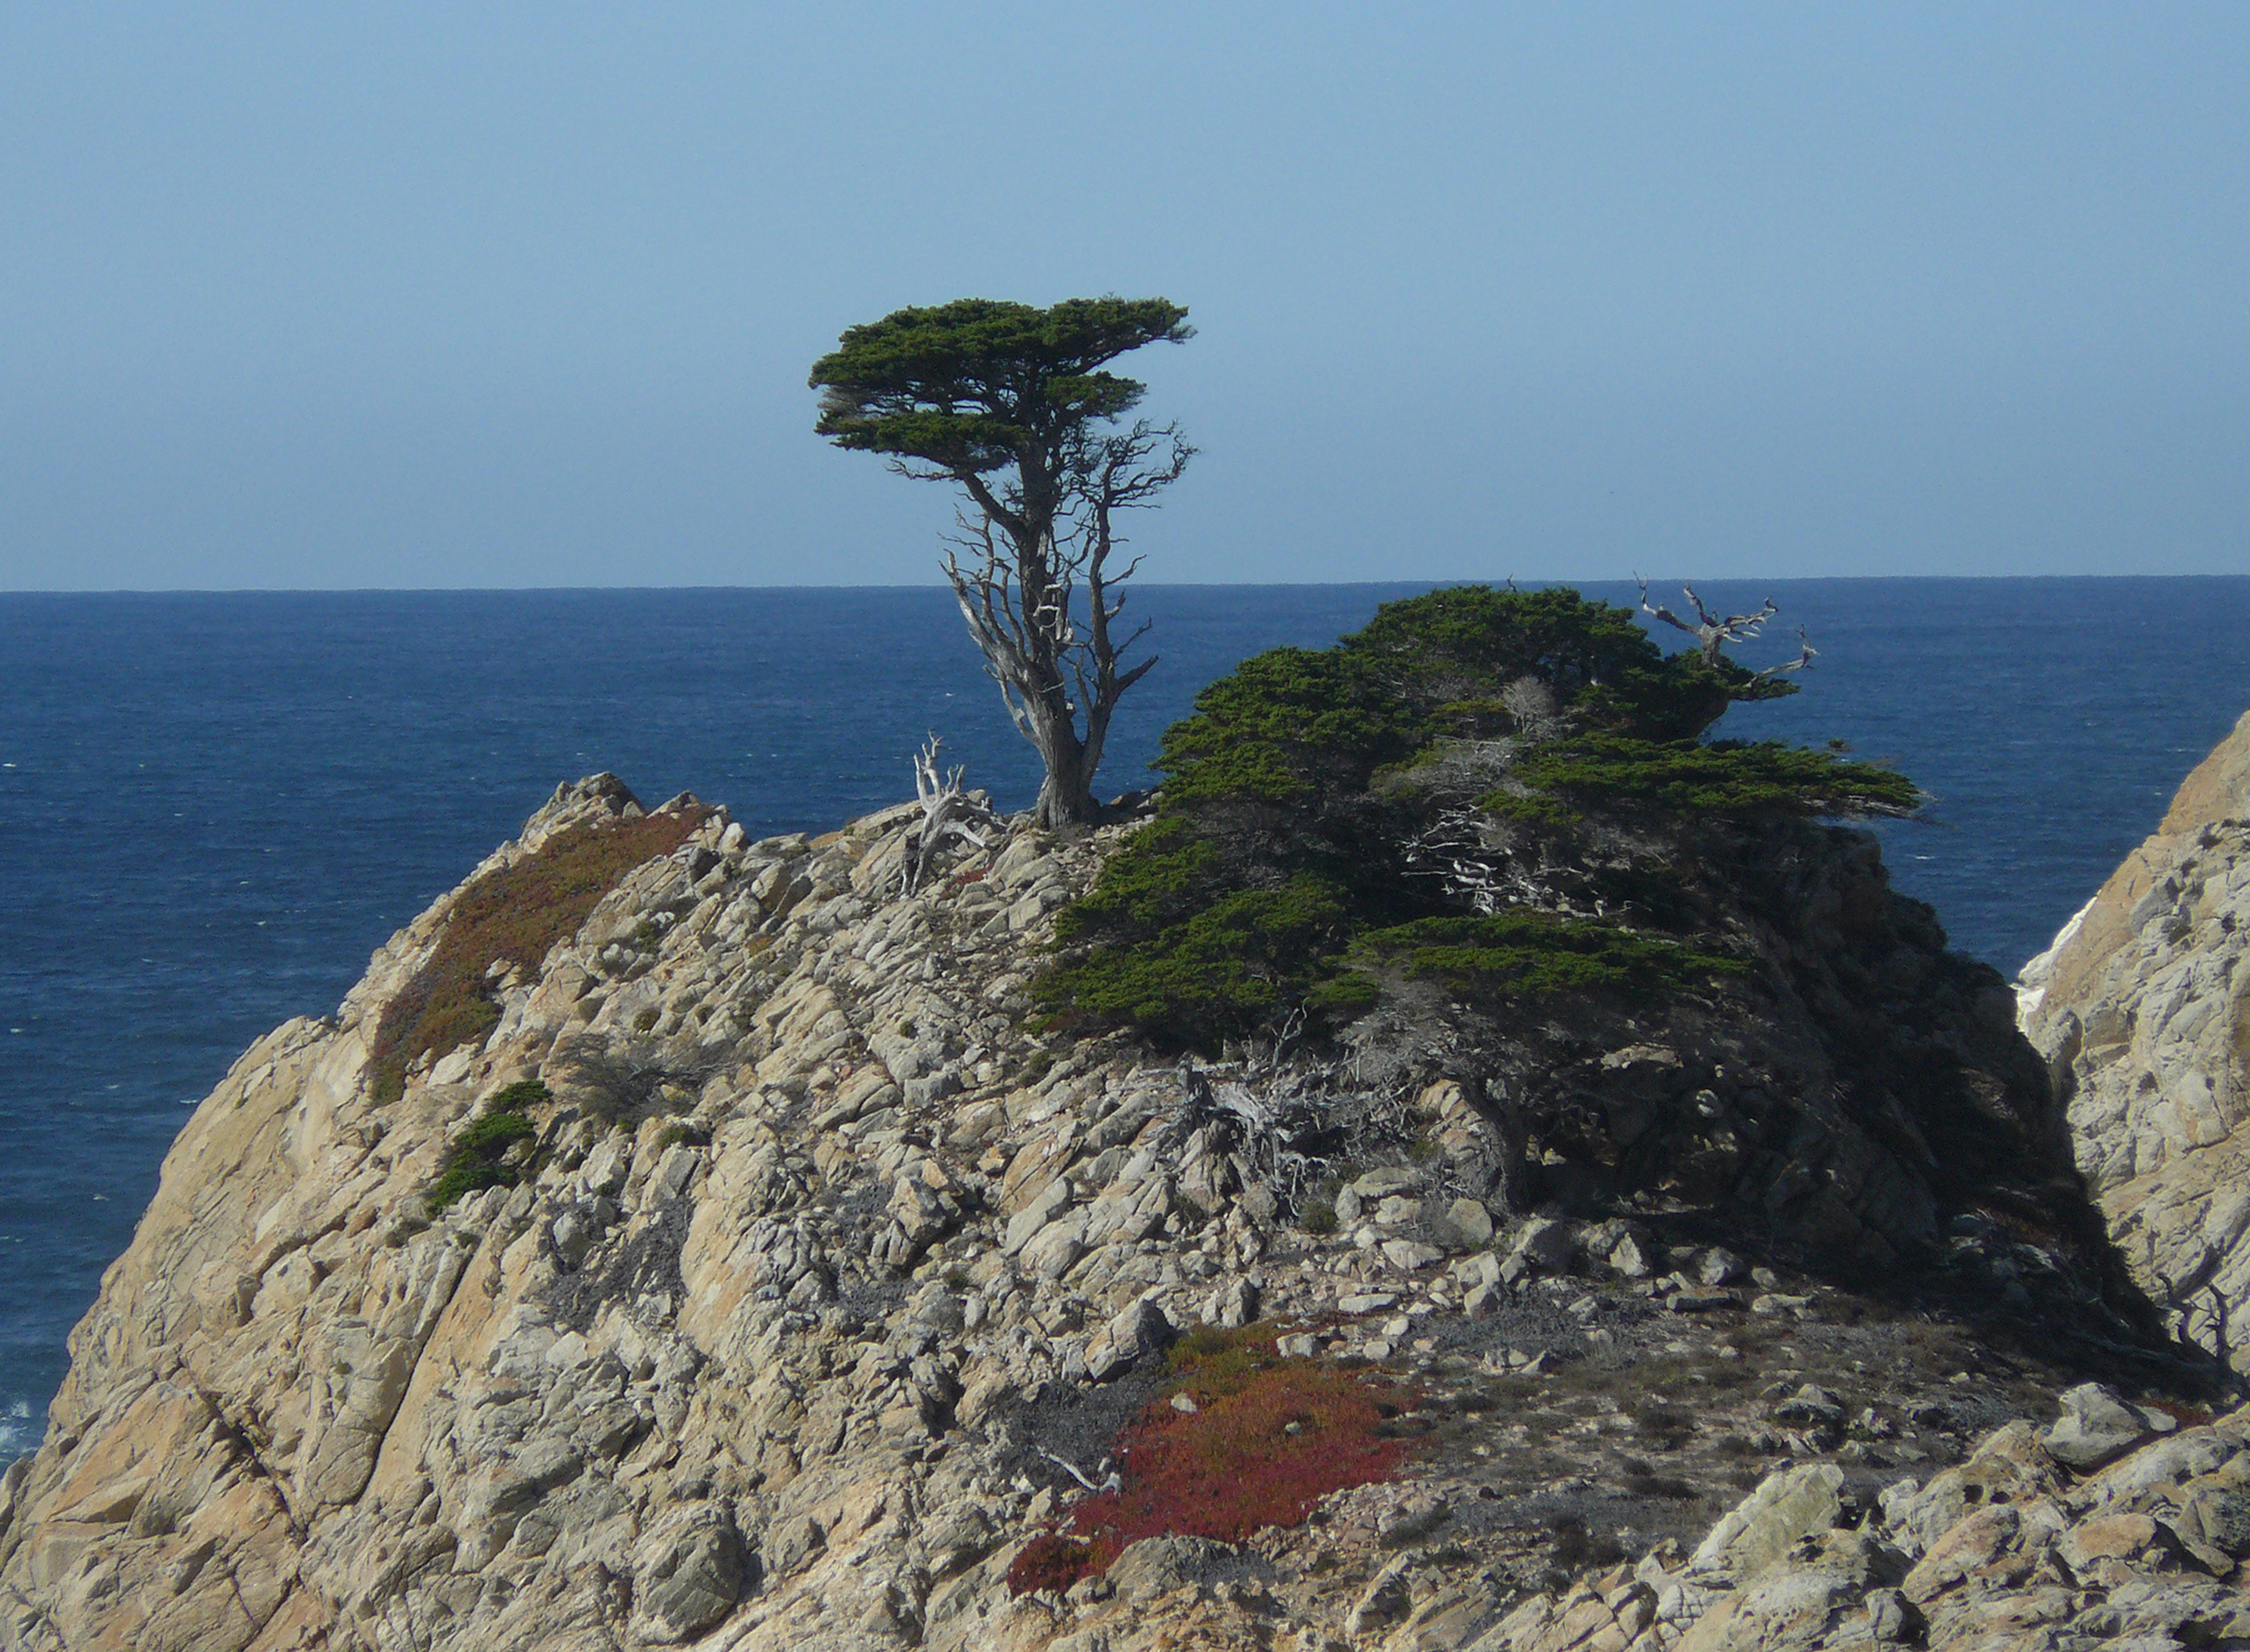
beach, sea, coast, rock, ocean, mountain, shore, vacation, shoreline, cliff, cove, tower, bay, rocky, stack, terrain, ridge, body of water, geology, pacificocean, cape, islet, landform, geographical feature